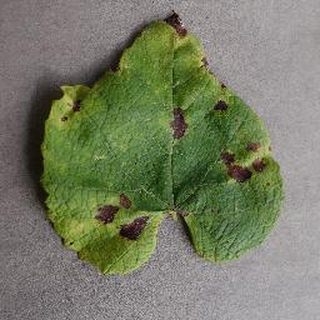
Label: grape_leaf_blight